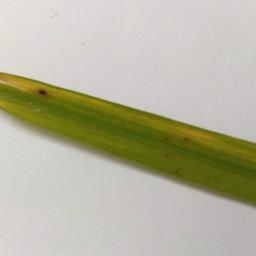
Label: Rice___Brown_Spot